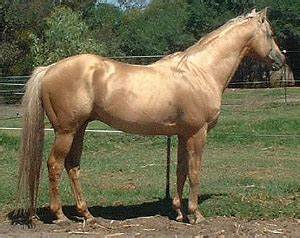
Label: cavallo